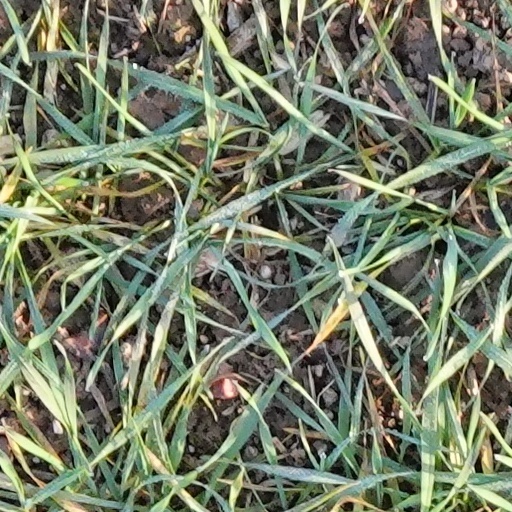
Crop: wheat